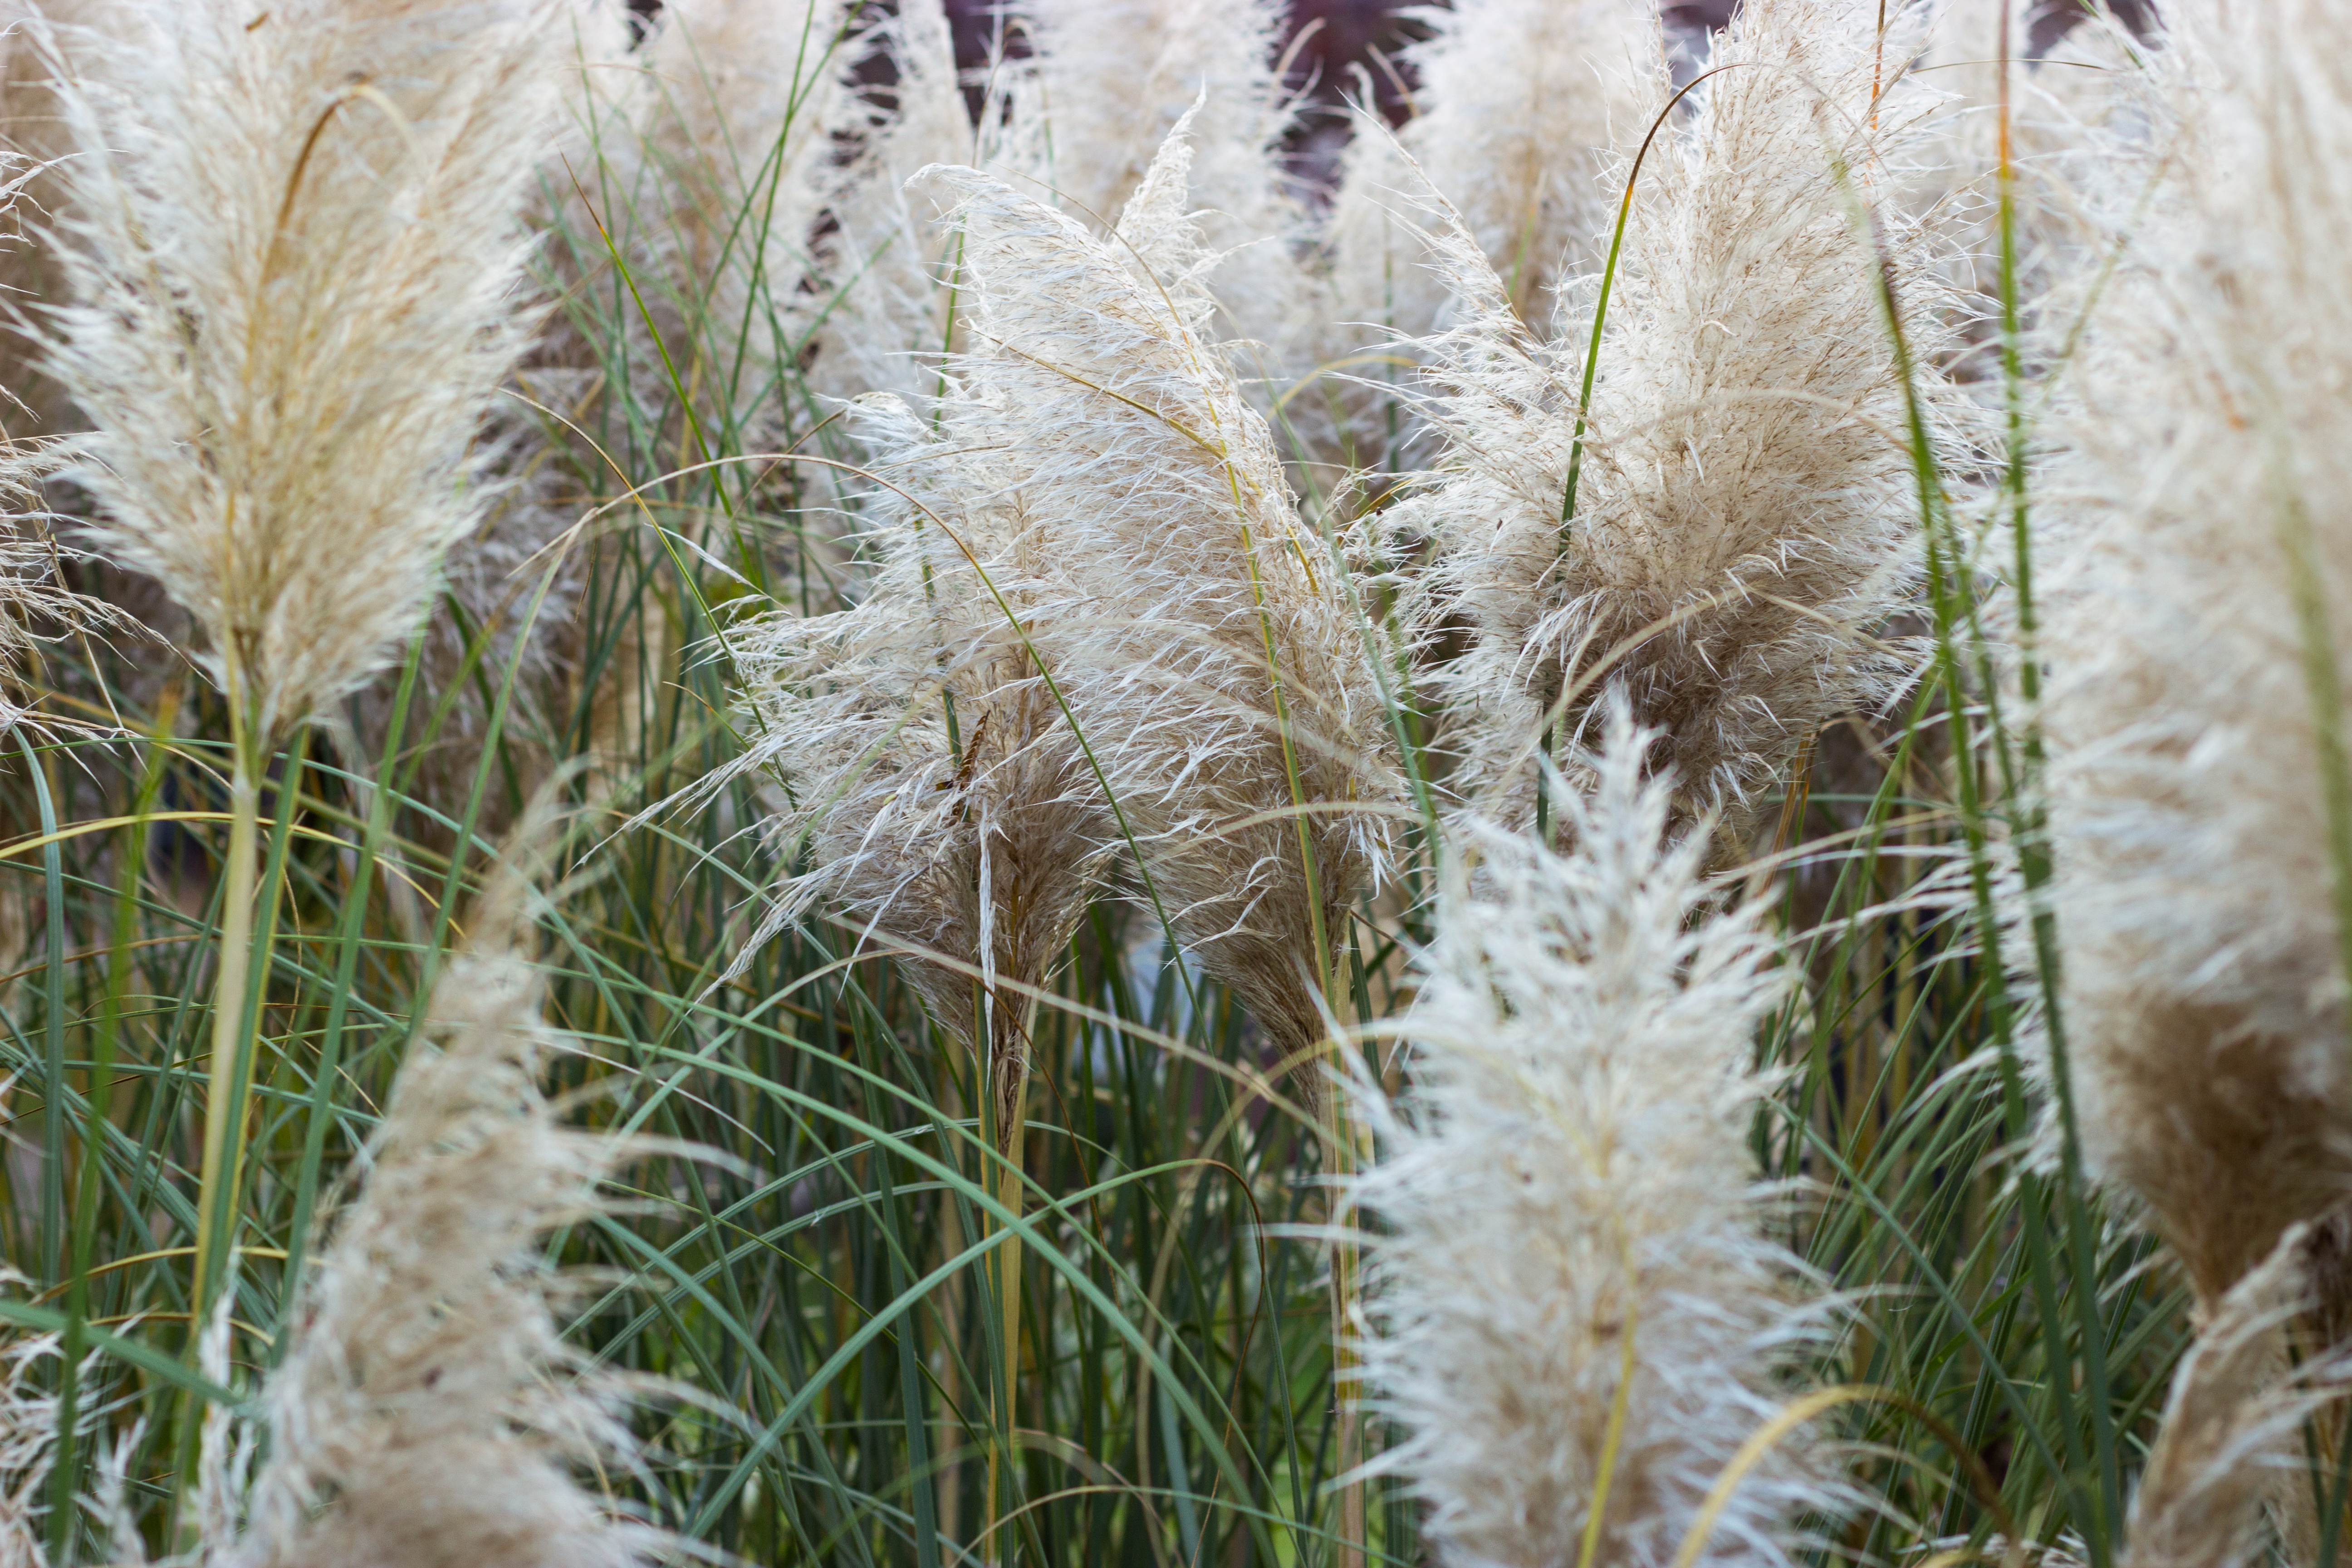
nature, grass, plant, flower, frost, botany, flora, wildflower, close up, flowering plant, grass family, land plant, phragmites